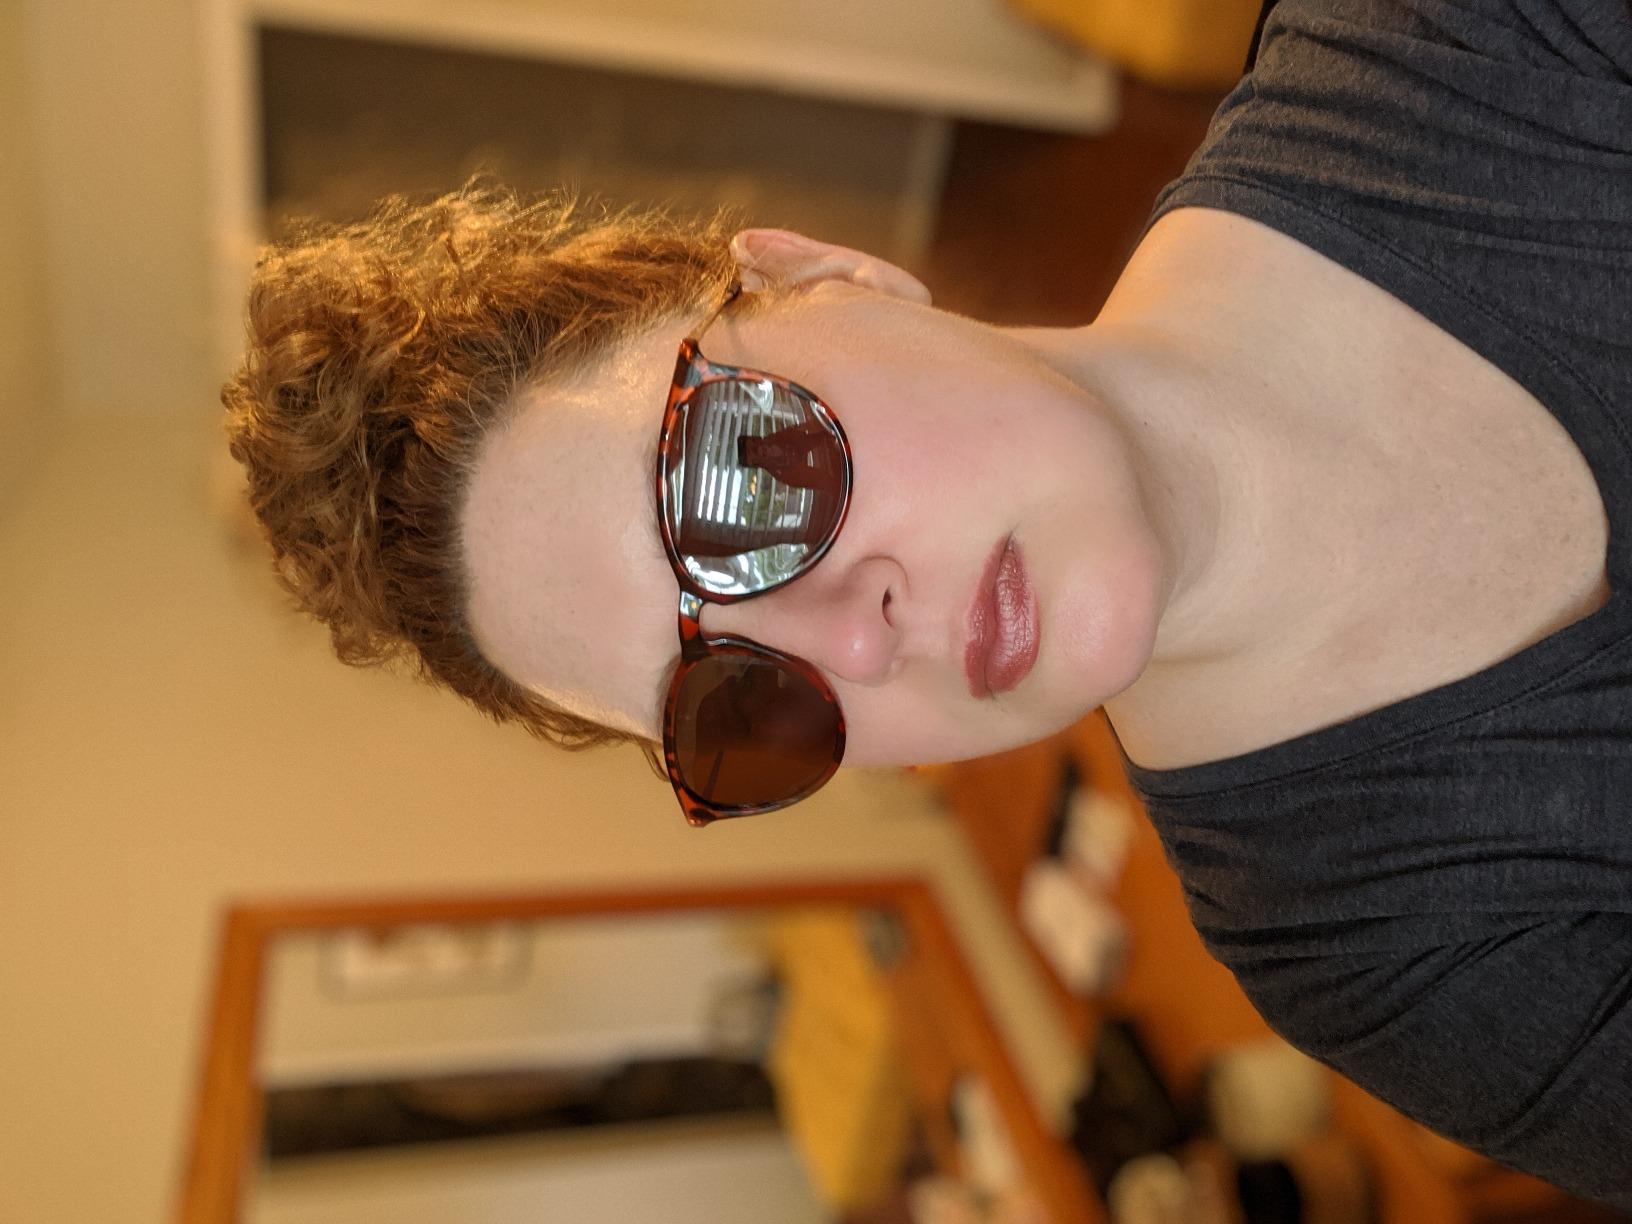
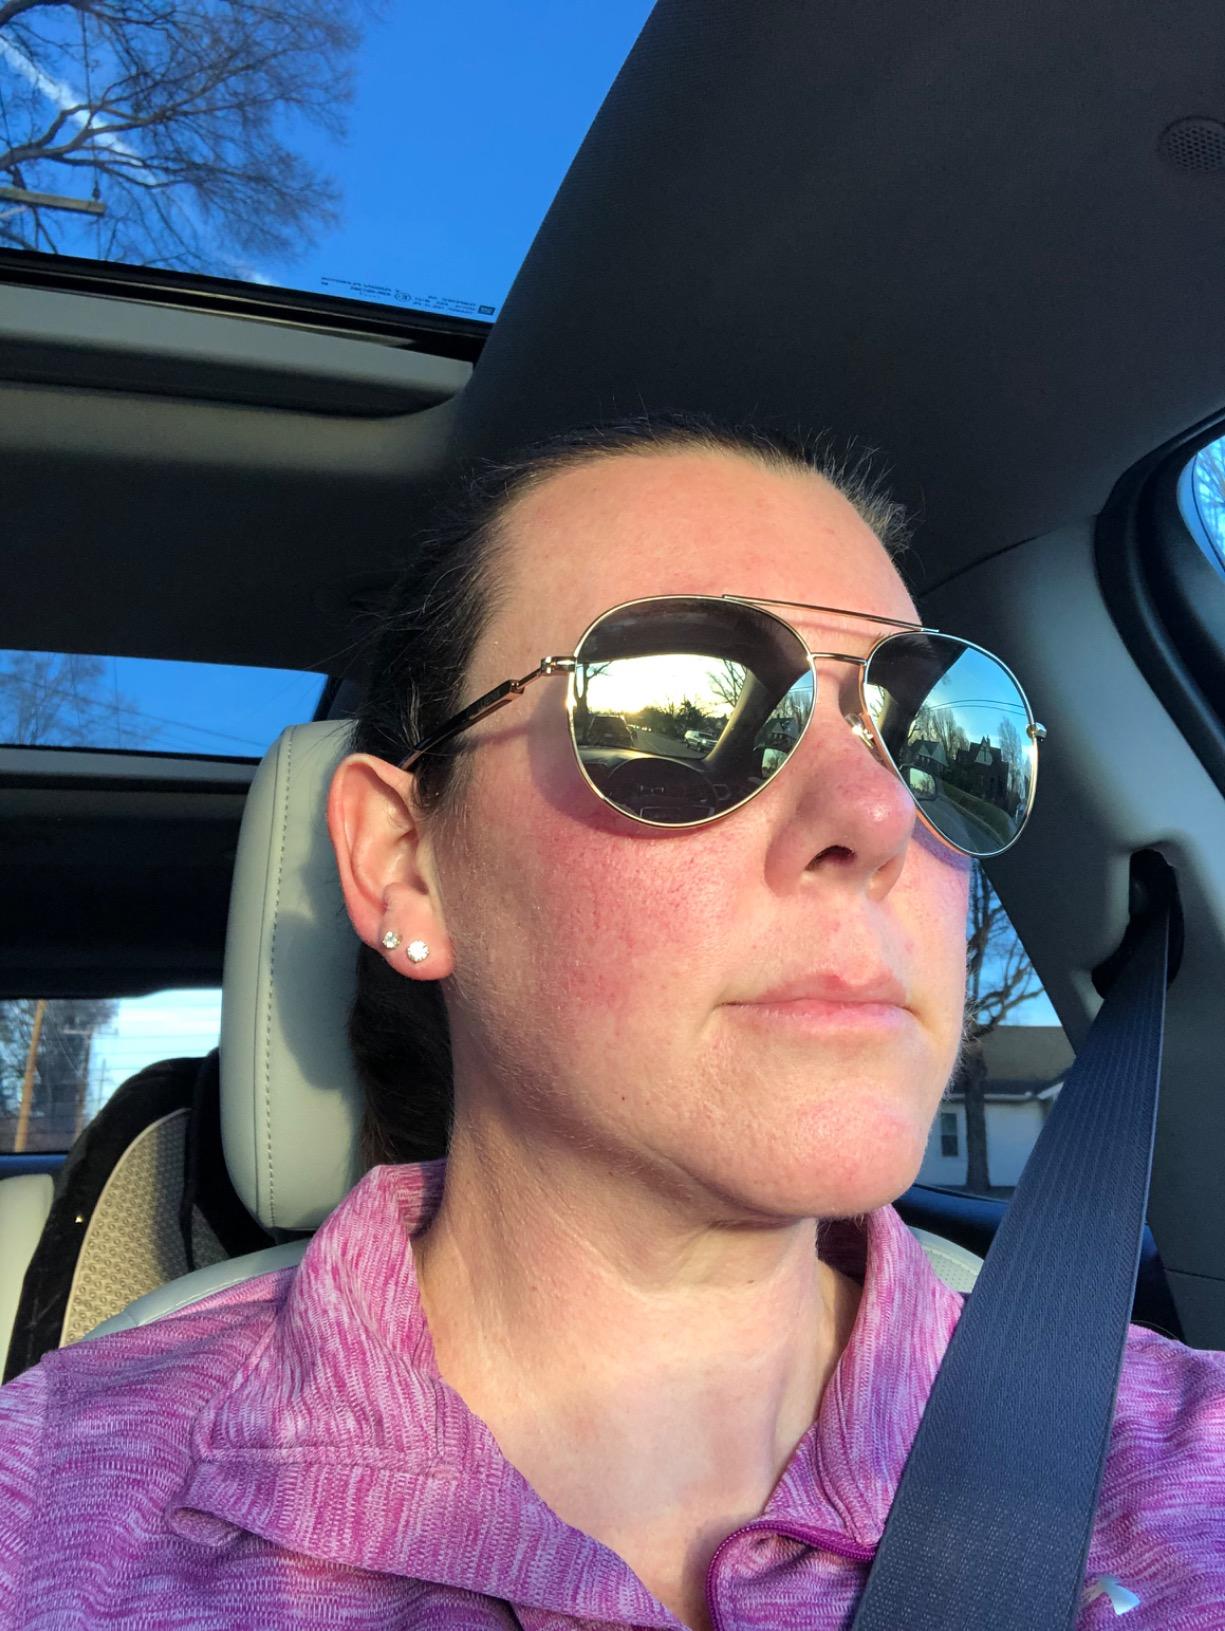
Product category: accessories_sunglasses
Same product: no